James Bertie, 1st Earl of Abingdon

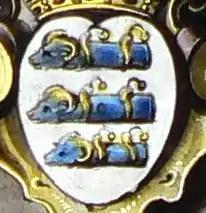
James Bertie's Coat of Arms

The imaginary revelations of the Popish Plot, and the popular disdain for the policy of Charles II which Danby had carried out, led to a violent political reaction against Catholicism and the court party, managed in part by Danby's rival Lord Shaftesbury. The King dissolved the Cavalier Parliament, and new elections were held in February 1678/9. Norreys campaigned in Oxford and Oxfordshire for the court candidates to the new Parliament, but without success: he was shouted out of the streets of Oxford by a mob. The country party dominated the Commons, and Danby was forced to resign his offices. A royal pardon only heightened the outrage against him, and he was committed to the Tower of London while the Commons, who had impeached him, debated his fate with the Lords. Norreys remained a staunch supporter of the court, and Danby, corresponding with the King from the Tower that summer, recommended his advancement in the peerage. Although enthusiastic, Norreys was notoriously unwell, having suffered from "black jaundice" (perhaps Weil's disease), reputedly to the point of interfering with his parliamentary business.